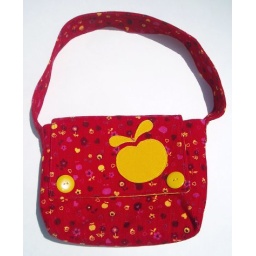
looks much better in real life, sorry.. red corduroy purse with apple applique.